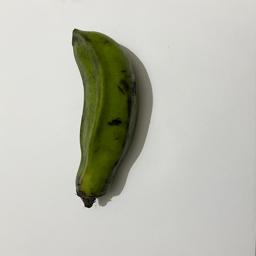
Ripeness: Green